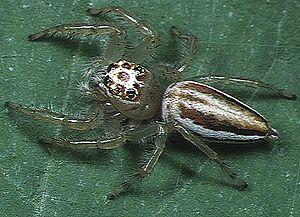
Telamonia est un genre d'araignées aranéomorphes de la famille des Salticidae.